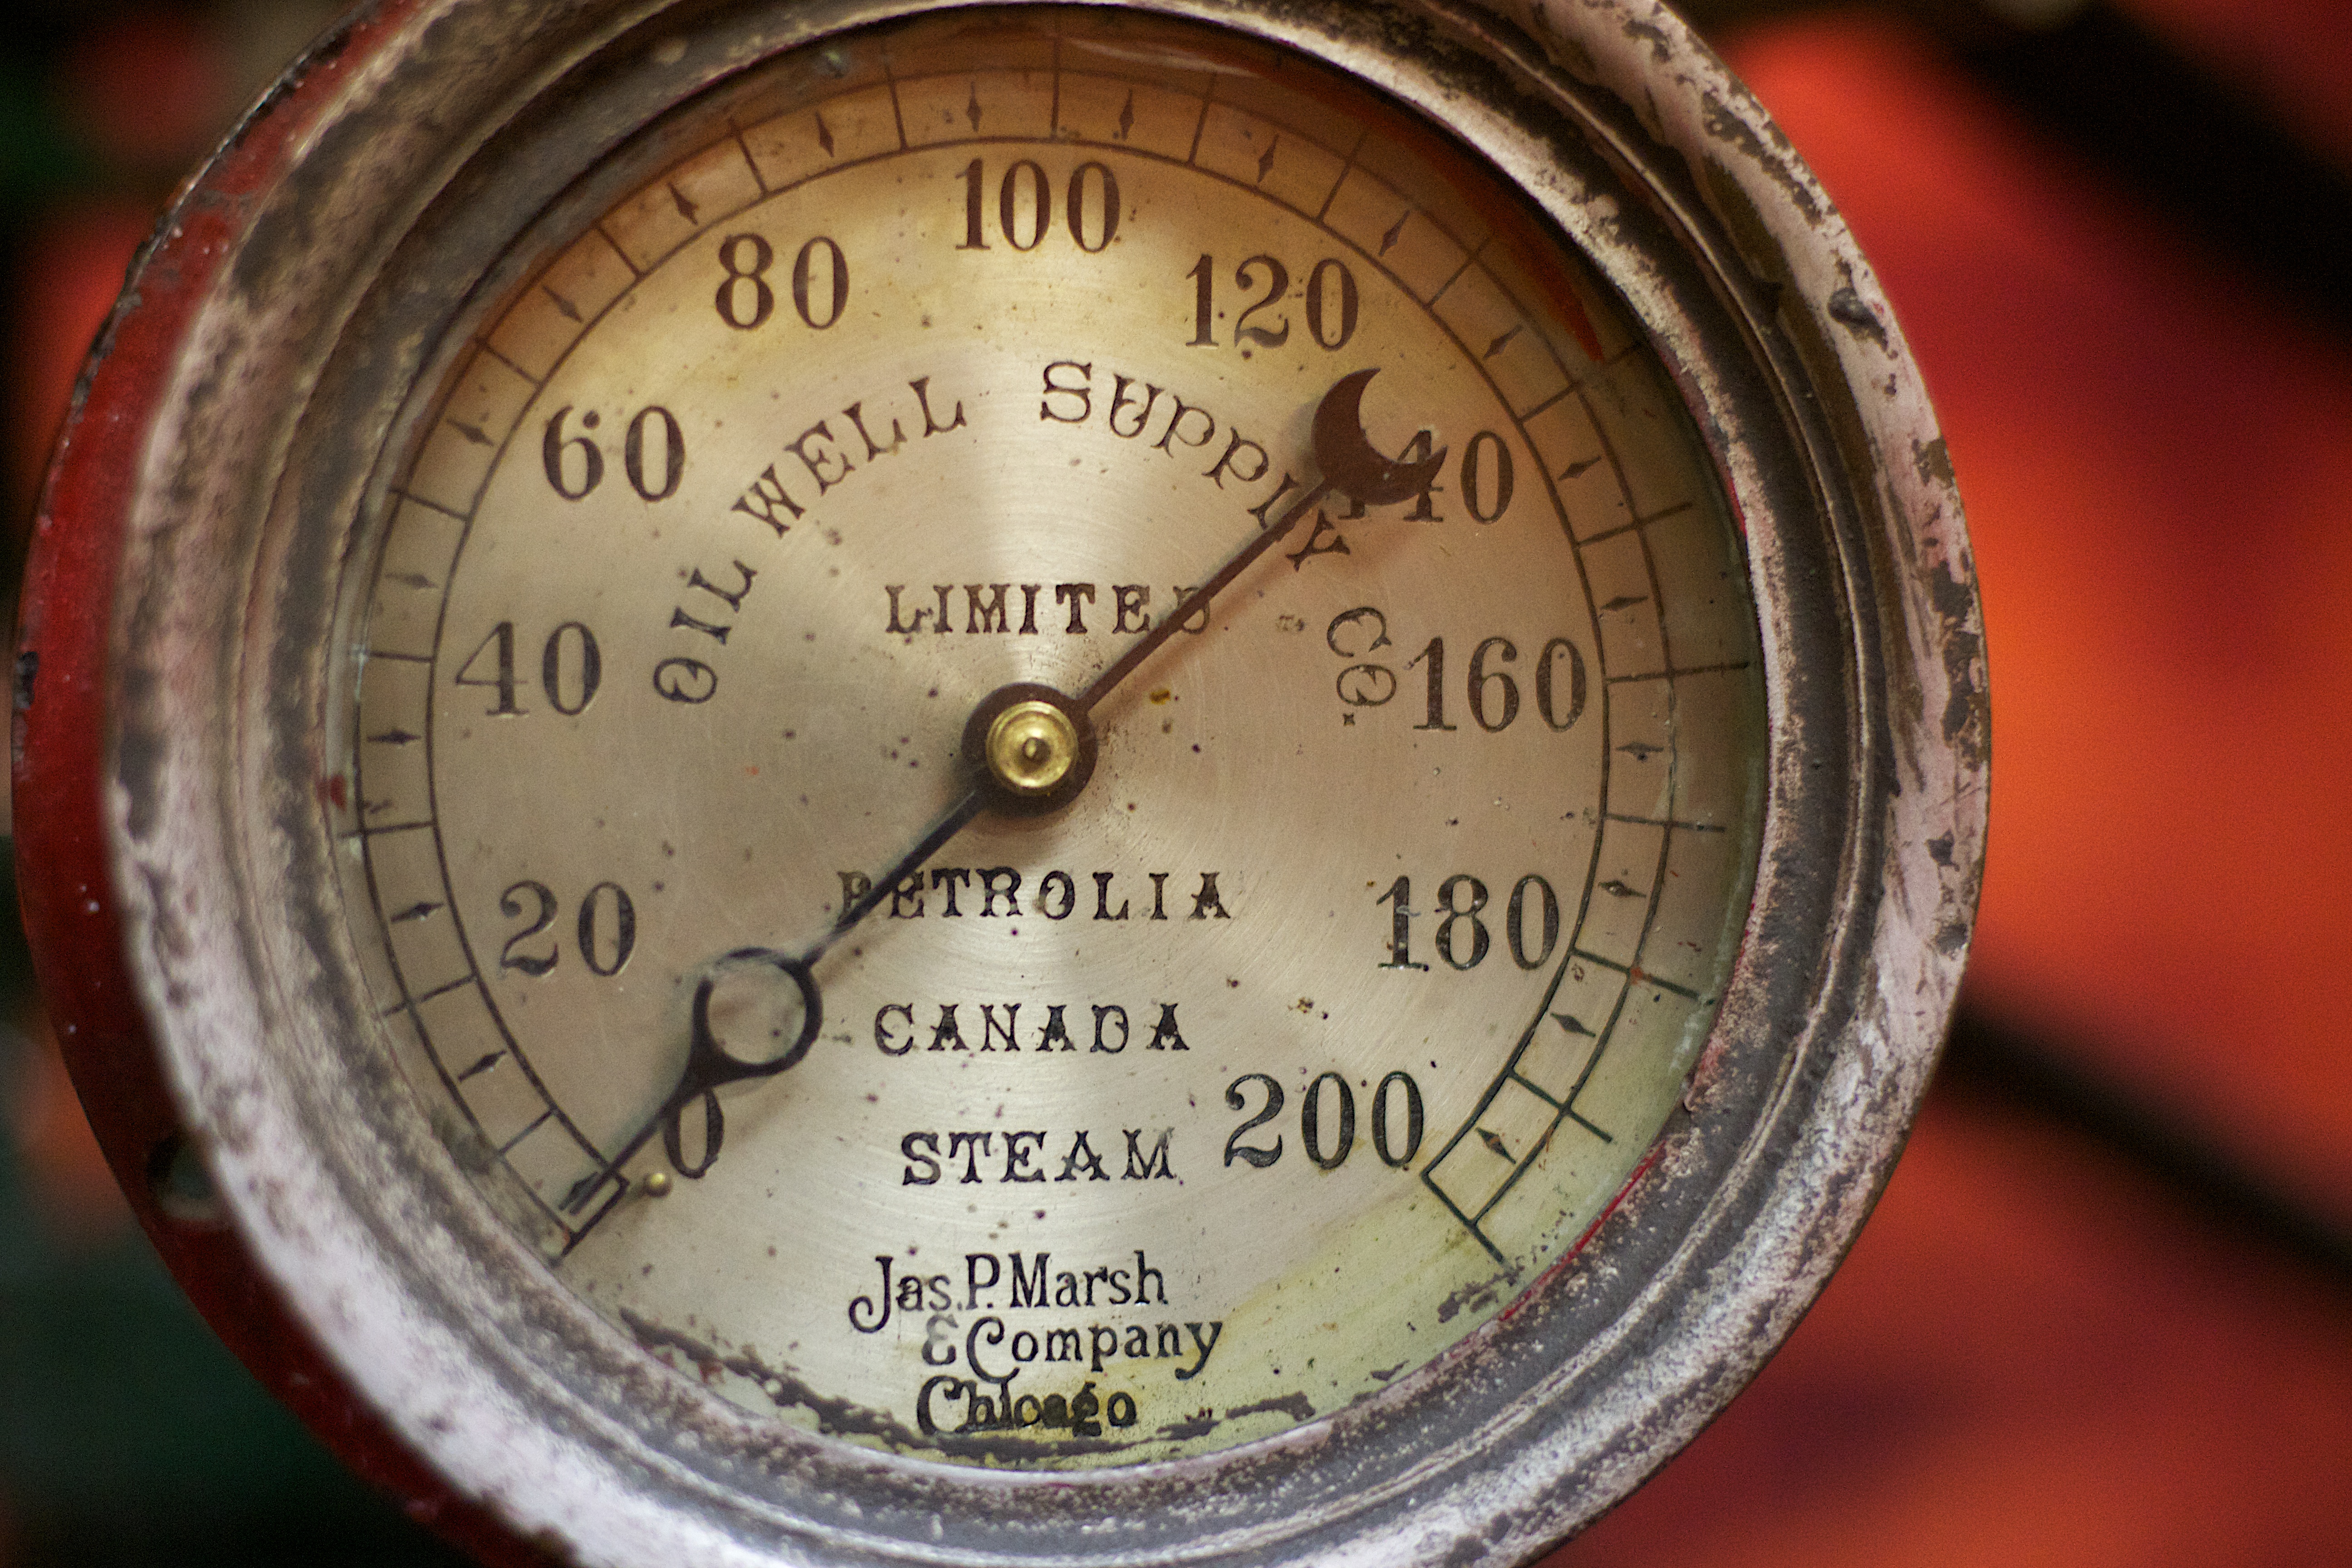
watch, hand, gauge, close up, 2012366, man made object, measuring instrument